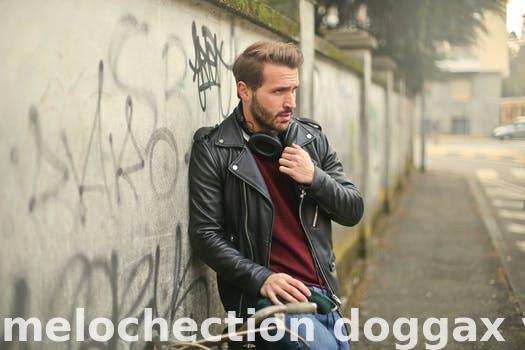
Label: Watermark